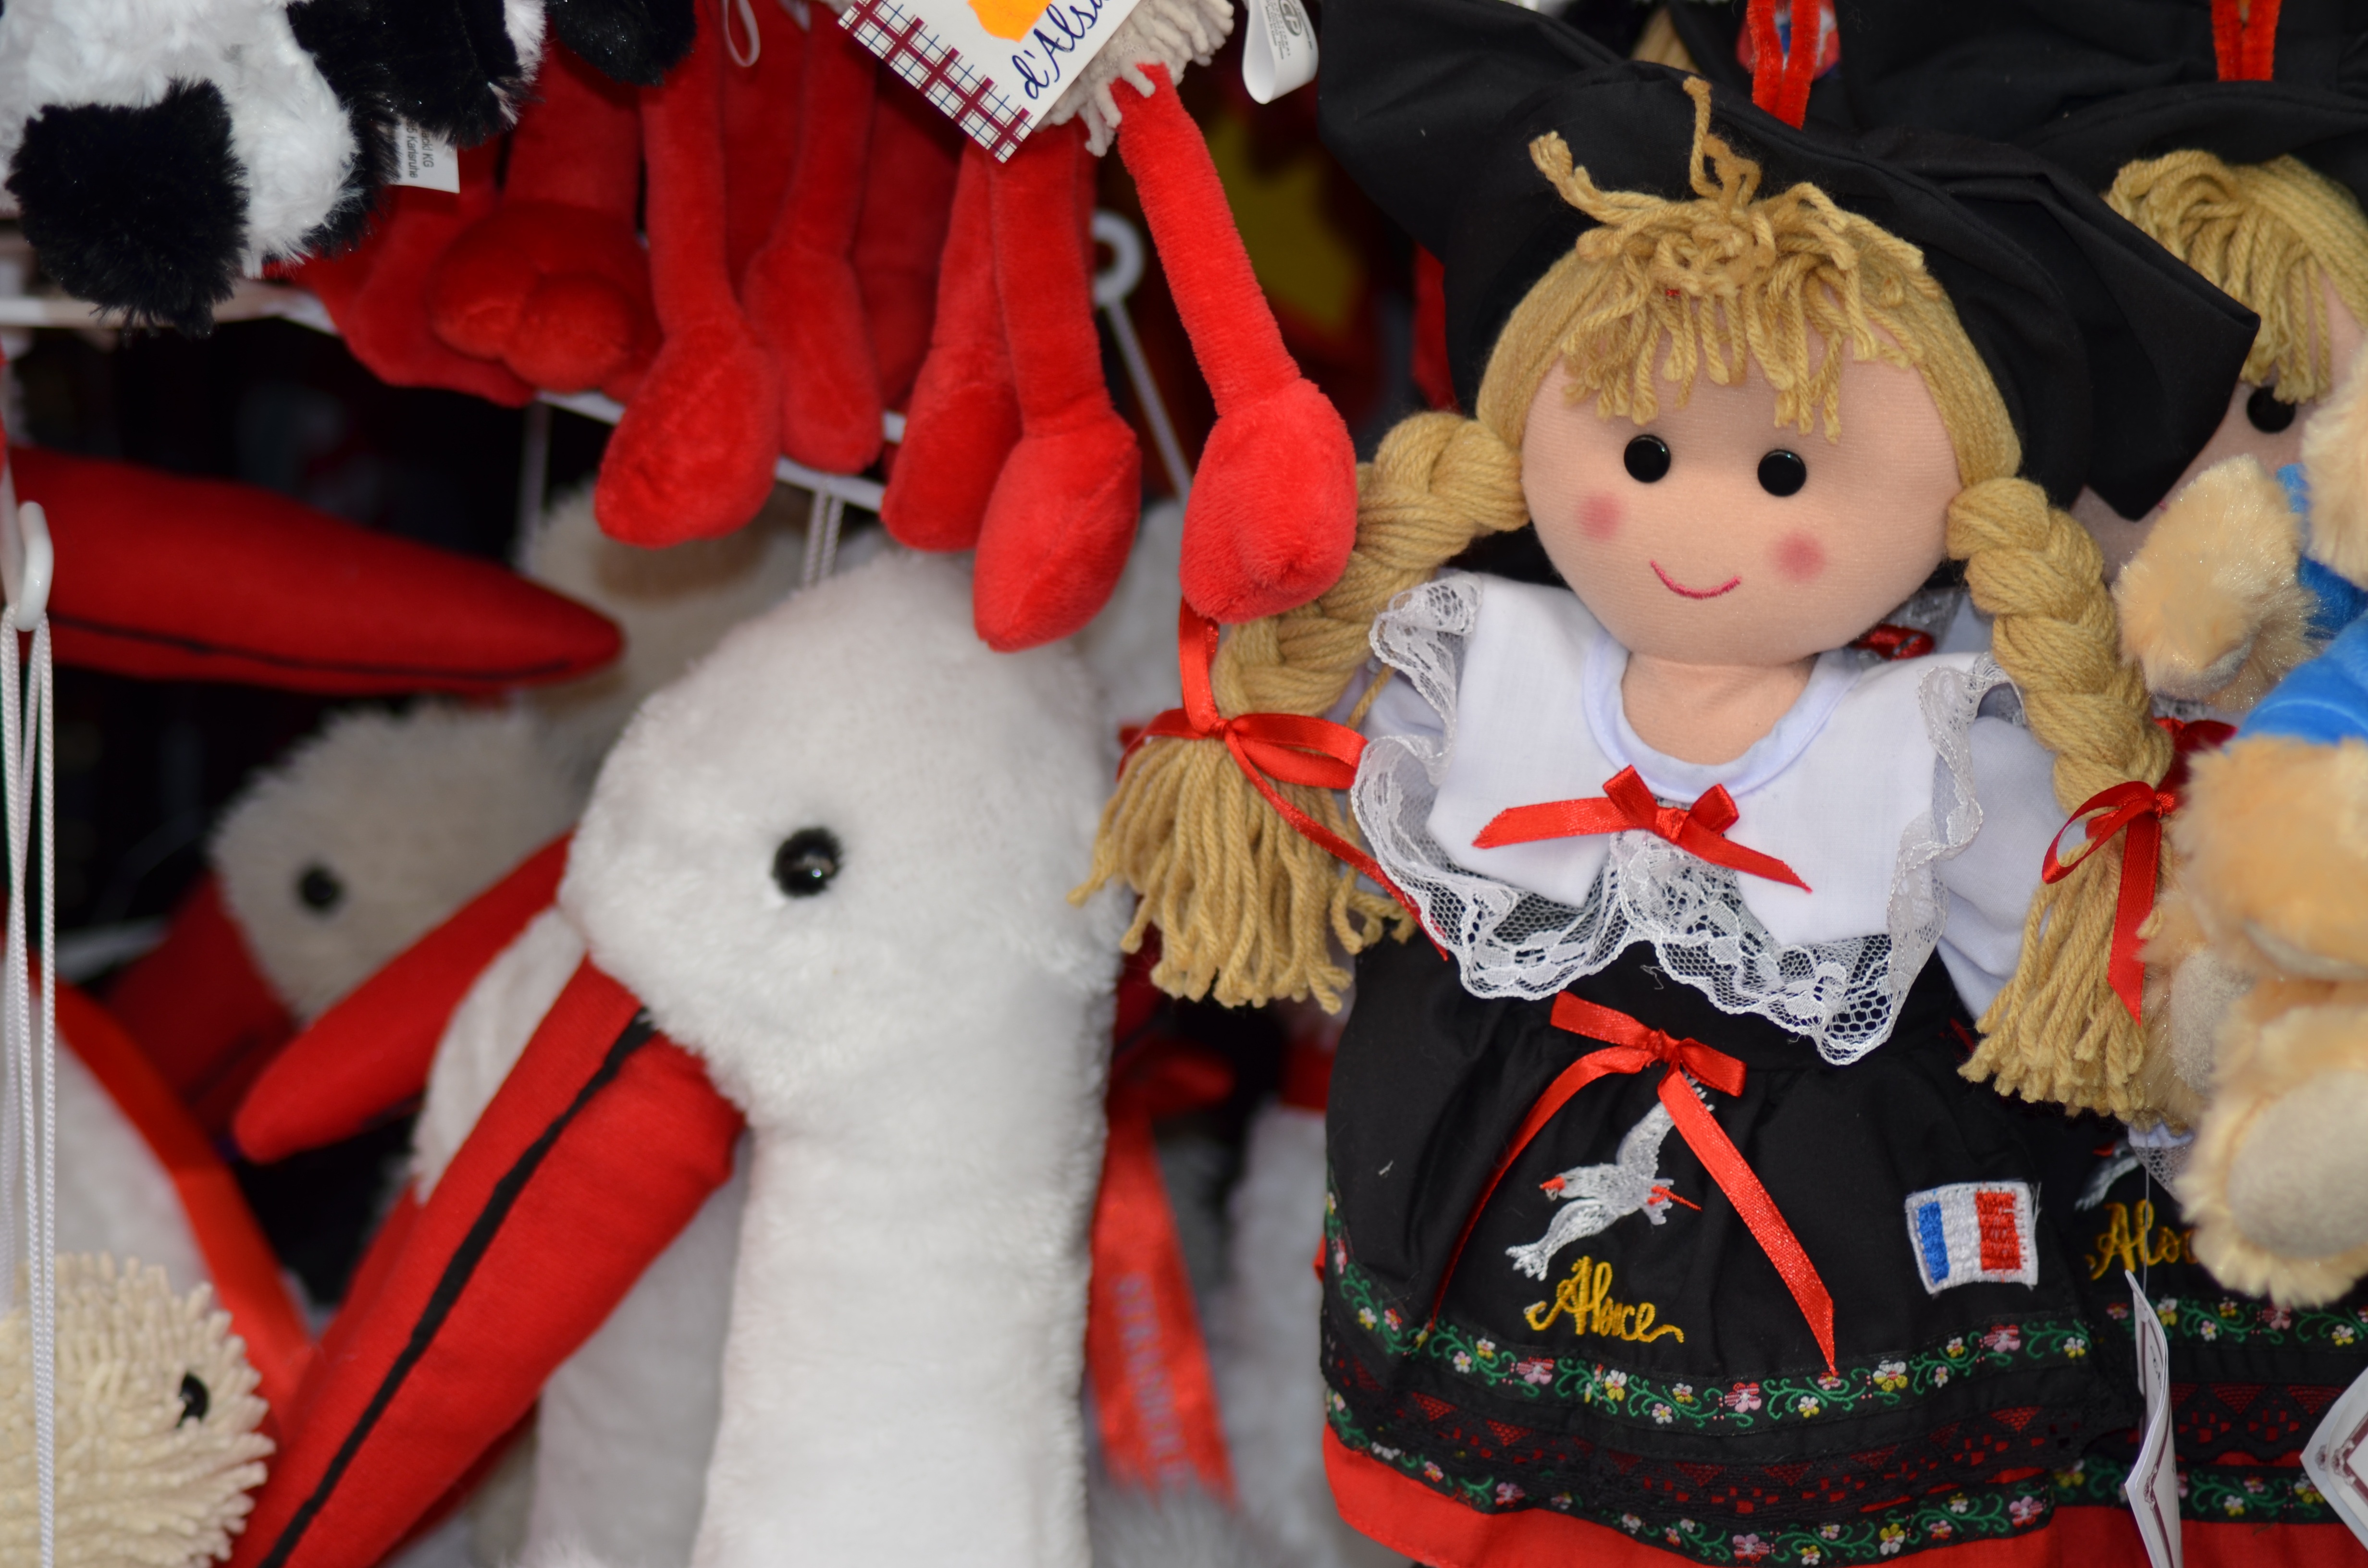
france, store, christmas, toy, stork, doll, memories, strasbourg, trade, alsace, traditional costume, alsatian doll, petite france, small france, stuffed toy